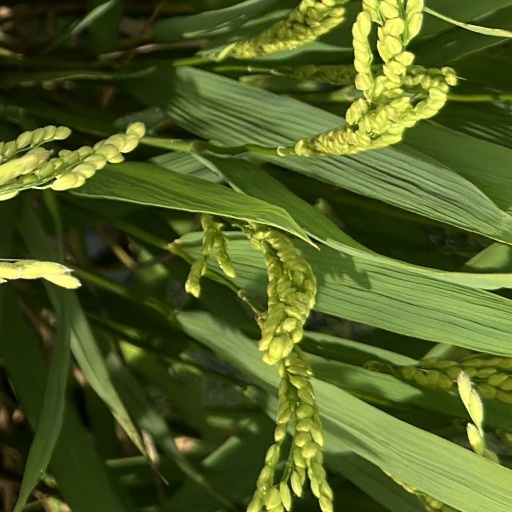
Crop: rice